Party Golf

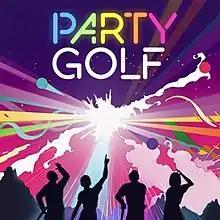
Nintendo Switch digital artwork

Party Golf is a realtime, multiplayer golf game, developed by Australian game developer Giant Margarita. The game is a multiplayer twist on the popular golf video game genre. The aim is for players to race to the hole, and attempt to be first to sink their ball. The core rules of the game can be customized to allow a variety of different factors to influence winning. The game features a large amount of customization, including support for up to 8-person multiplayer. The game launched for the PlayStation 4 in the PSN EU region on October 4, 2016. A North American PlayStation 4 regional launch occurred on October 26, 2016, with a simultaneous release on Steam. The game launched for the Nintendo Switch worldwide on October 19, 2017, and this version can support up to eight players with individual Joy-Con controllers.